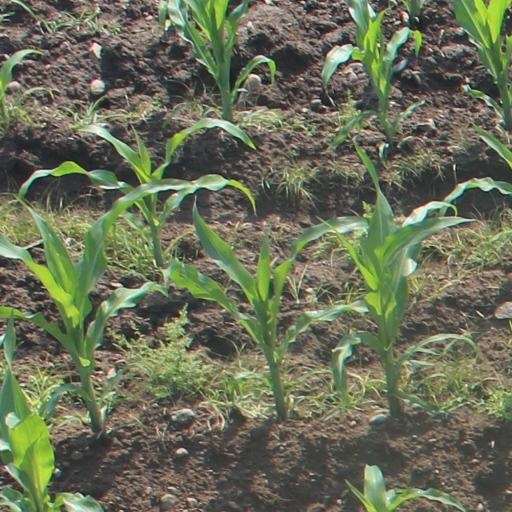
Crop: maize; corn